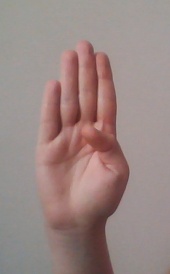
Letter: kaaf